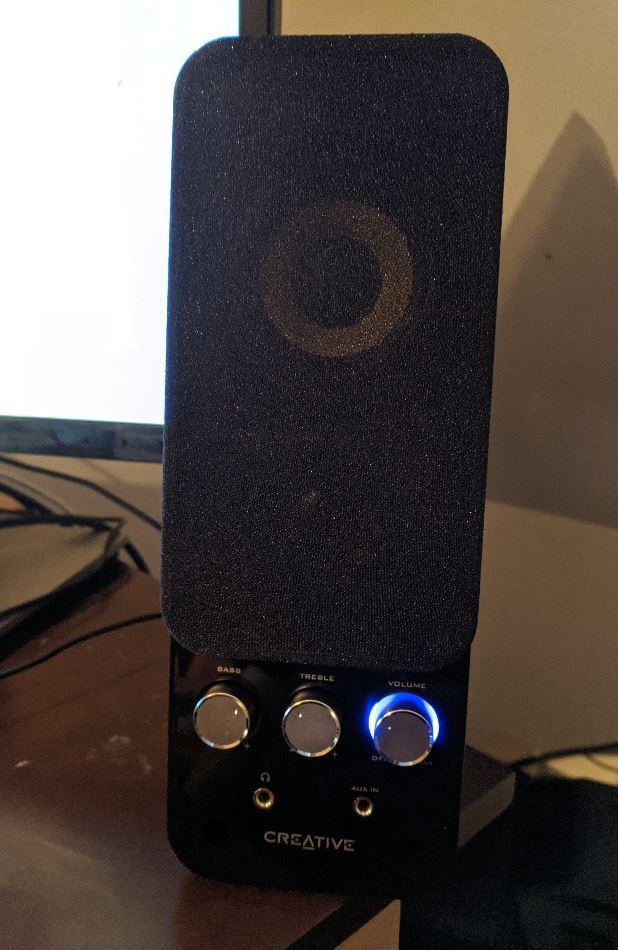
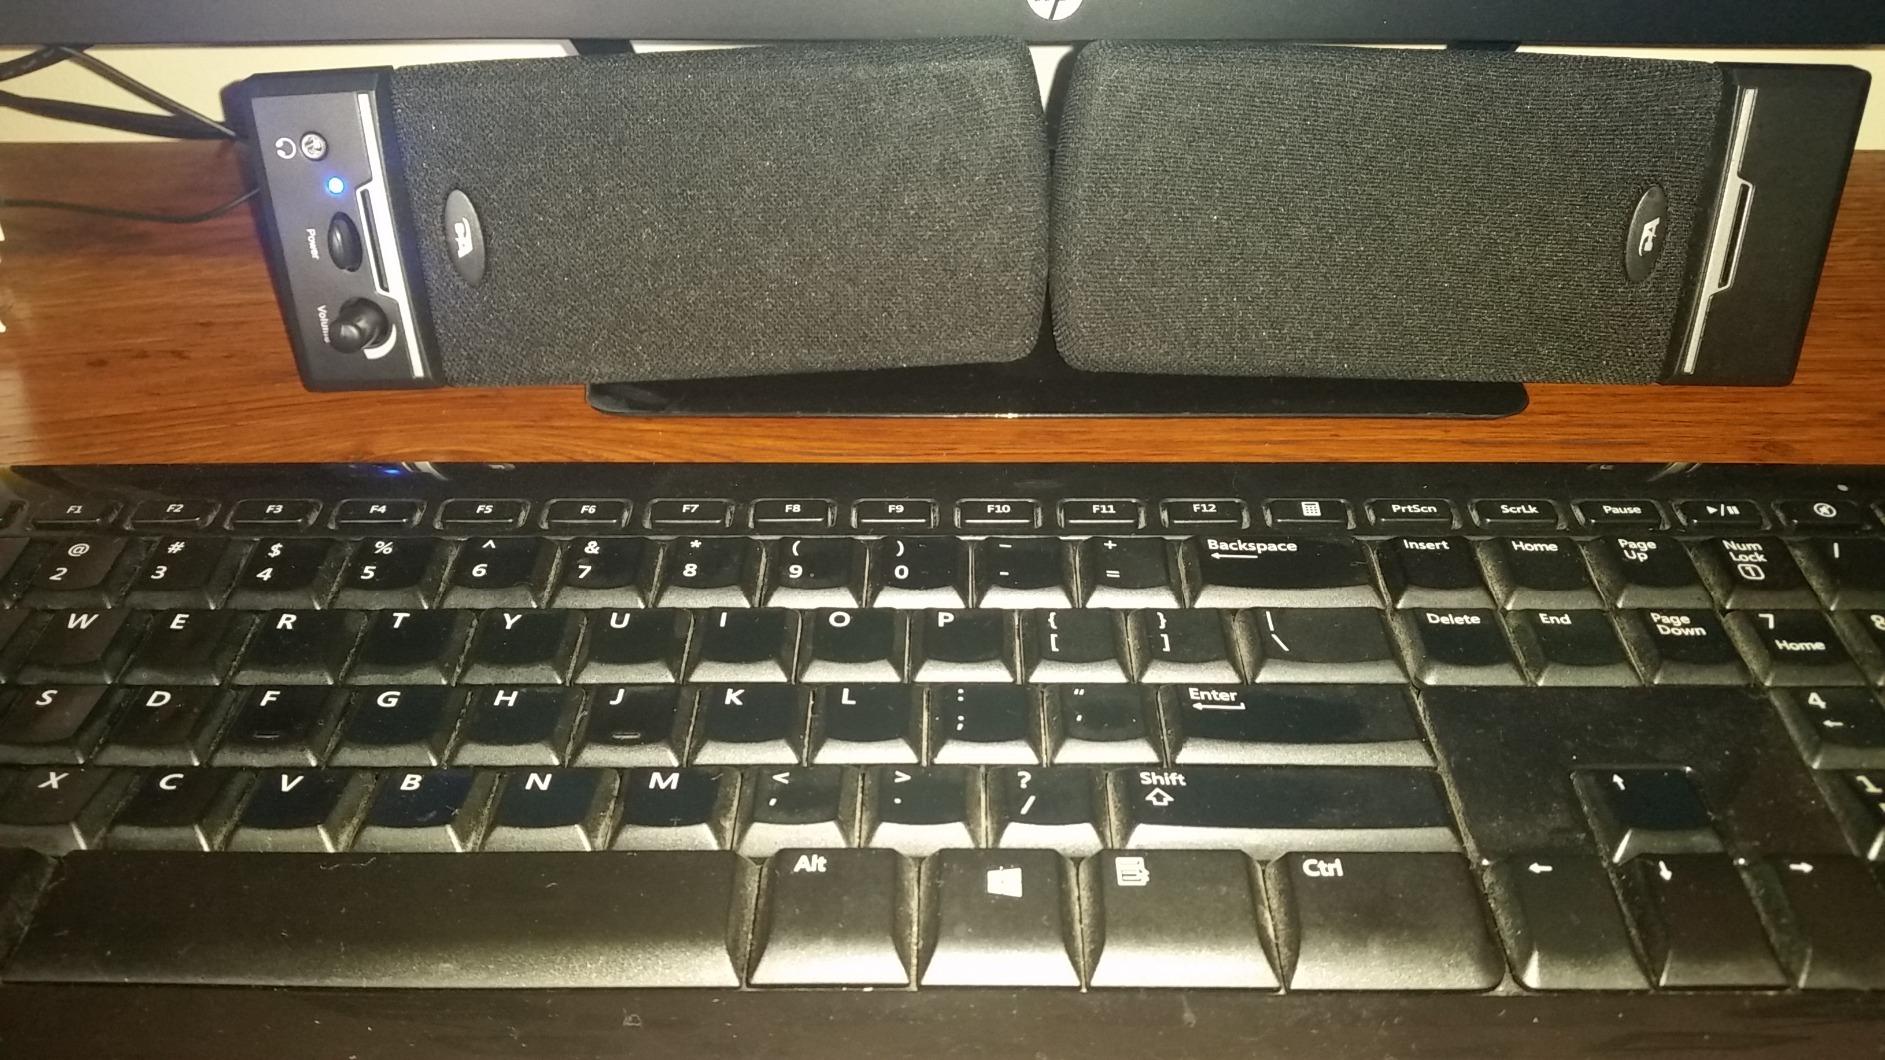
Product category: speaker
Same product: no